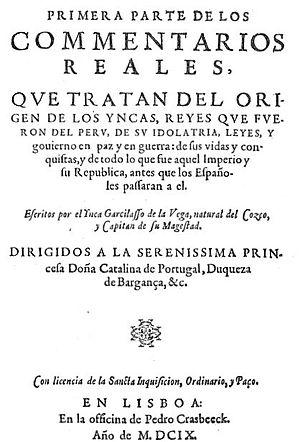
Le Temple du Soleil est le quatorzième album de la série de bande dessinée Les Aventures de Tintin, créée par le dessinateur belge Hergé. L'histoire constitue la seconde partie d'un diptyque qui débute avec Les Sept Boules de cristal.
Les Comentarios Reales de los Incas ou littéralement en castillan Commentaires royaux des Incas, sont une œuvre écrite en prose par le métis hispano-quechua Inca Garcilaso de la Vega qui conte tout ce qui concerne l'empire inca, de sa naissance à sa destruction par les conquistadors et leurs alliés amérindiens. Ce livre relate également tous les aspects de la société inca, de sa poésie aussi bien que le rôle des femmes. Sa valeur en tant que témoignage historique, aussi bien qu'en tant que dans le domaine de la littérature est exemplaire. À l'instar de la « Corónica » de Guaman Poma, on considère ordinairement que ces Commentaires sont un plaidoyer adressé à la Couronne d'Espagne afin que les sujets Indiens du royaume d'Espagne soient considérés comme des sujets légitimes du royaume, titulaires des mêmes droits que les colons espagnols.